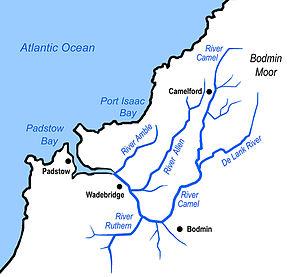
Le Camel est un fleuve de Cornouailles, au Royaume-Uni. Il prend sa source au bord de Bodmin Moor et avec ses affluents il irrigue une large partie des Cornouailles septentrionales. Après un cours d'environ 74 km, il se jette dans l’océan Atlantique, au niveau de la mer Celtique, entre Stepper Point et Pentire Point. Le fleuve est soumis à l’influence des marées au moins jusqu’à Egloshayle.